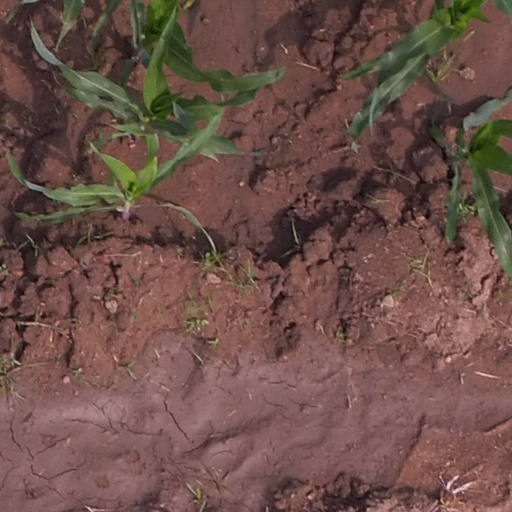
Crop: maize; corn